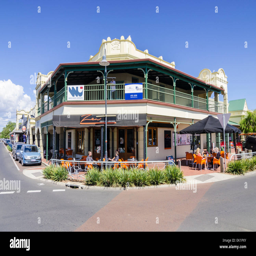
cafe in the renovated building